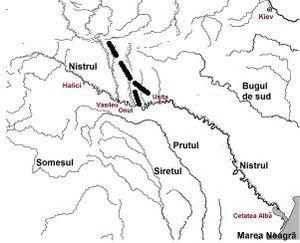
Volochovènes sont un peuple mentionné dans les chroniques russes des années 1150-1257 dans une aire géographique située en Moldavie et Podolie, jusqu'à Jitomir au nord et dans le bassin du Boug méridional à l'est, comme pasteurs et guerriers, tantôt alliés, tantôt mercenaires, tantôt adversaires de leurs voisins : Galicie-Volhynie, Hongrie, Pétchénègues, Iasses, Coumans, Tatars...